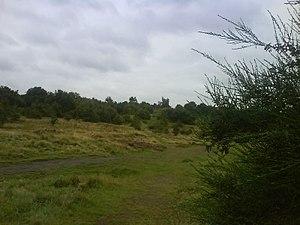
Kersal Moor est une aire de détente située à Kersal, dans la ville de Salford, dans le Grand Manchester, en Angleterre, composé de huit hectares de landes, dont les limites sont formées par Moor Lane, Heathlands Road, St. Paul's Churchyard et Singleton Brook.